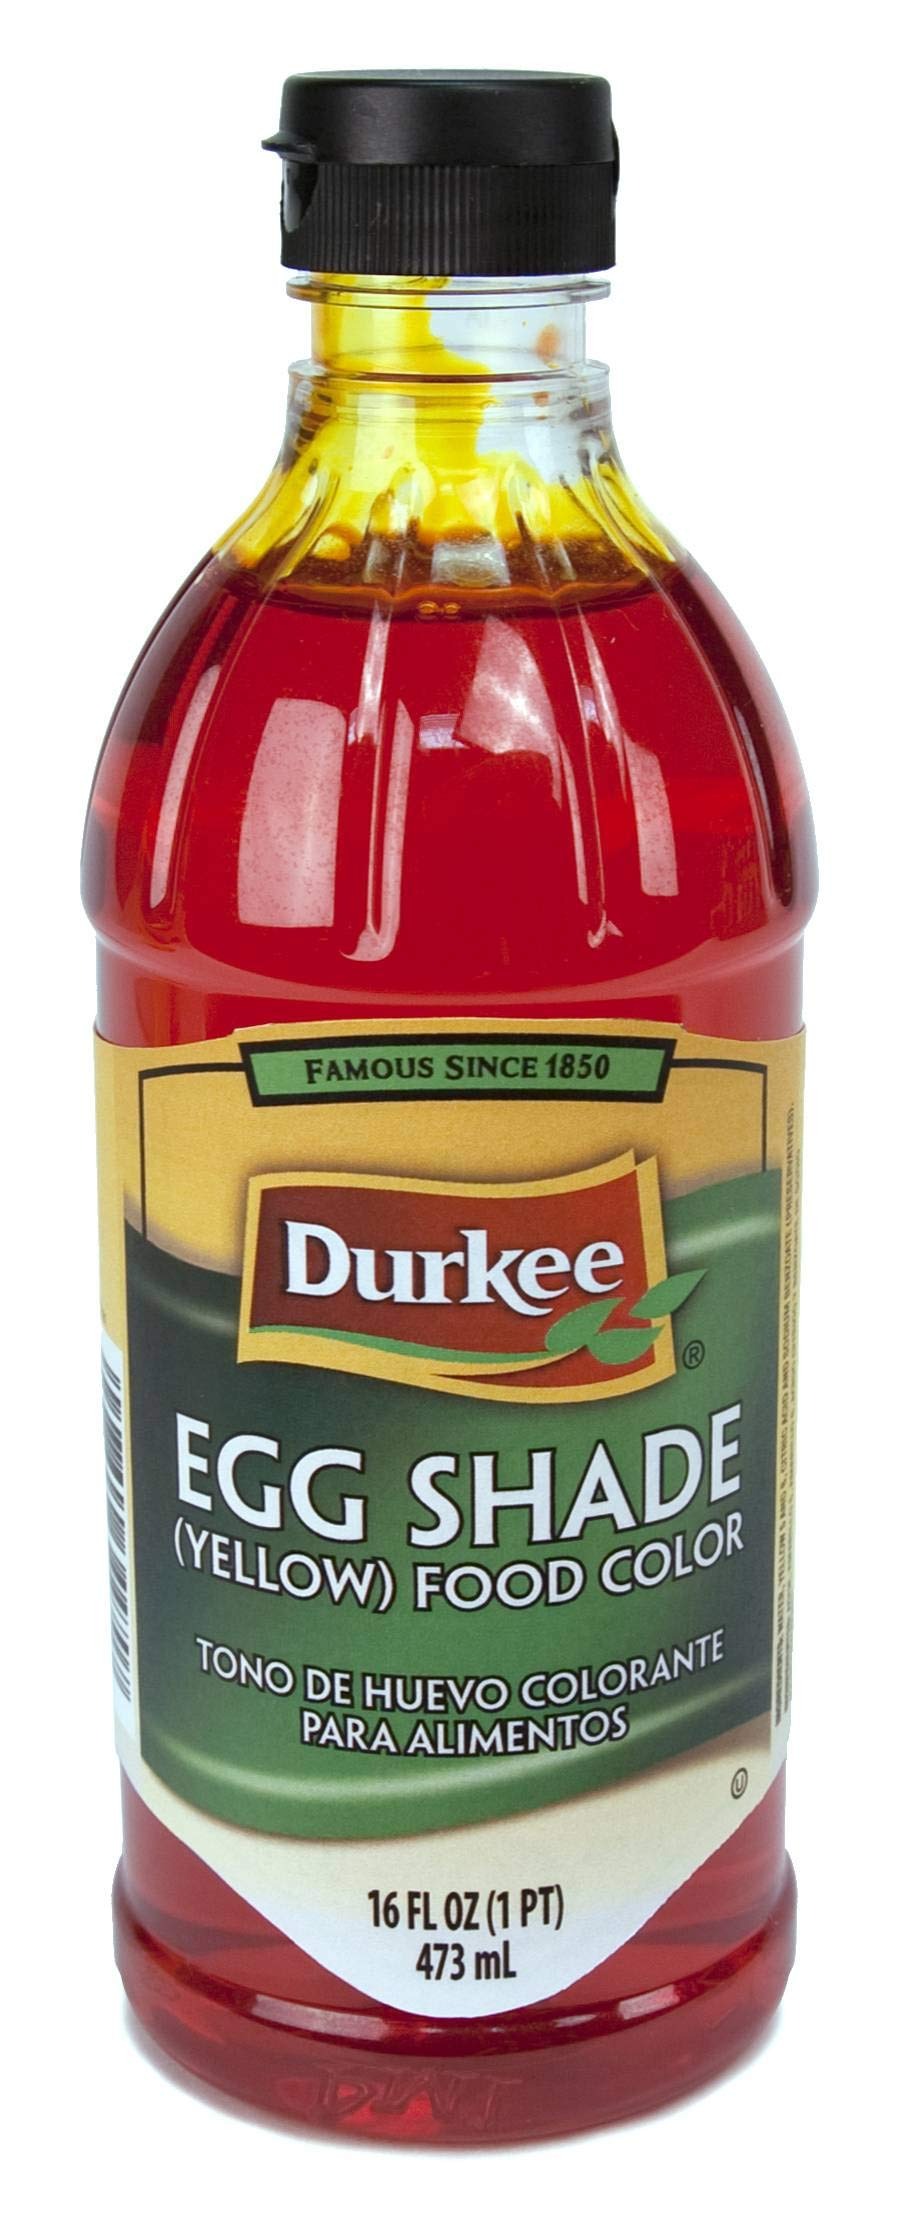
Item Name: Durkee Egg Shade Food Color, 6 Bottles Per Case, 16 Ounces Per Bottle.
Product Description: Durkee Egg Shade Food Color, 6 Bottles Per Case, 16 Ounces Per Bottle.
Value: 6.0
Unit: Count

Price: 71.33